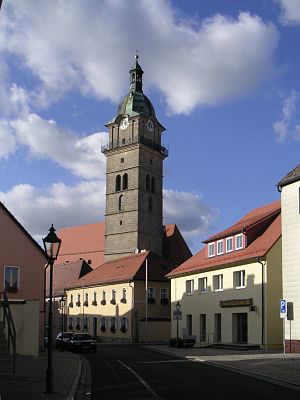
Auerbach in der Oberpfalz / Historie
Tårnet på St. Johanneskirken
Auerbach in der Oberpfalz er en by i Landkreis Amberg-Sulzbach i Oberpfalz i den tyske delstat Bayern ca. 45 km nordøst for Nürnberg. I og omkring bjergbyen Auerbach har der i århundreder, indtil 1987 været udvundet jernmalm.